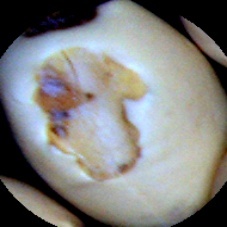
Label: Broken